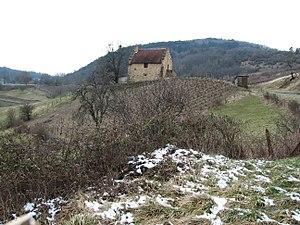
Gizia_ancien_pressoir
Gizia est une commune française située dans le département du Jura en région Bourgogne-Franche-Comté.